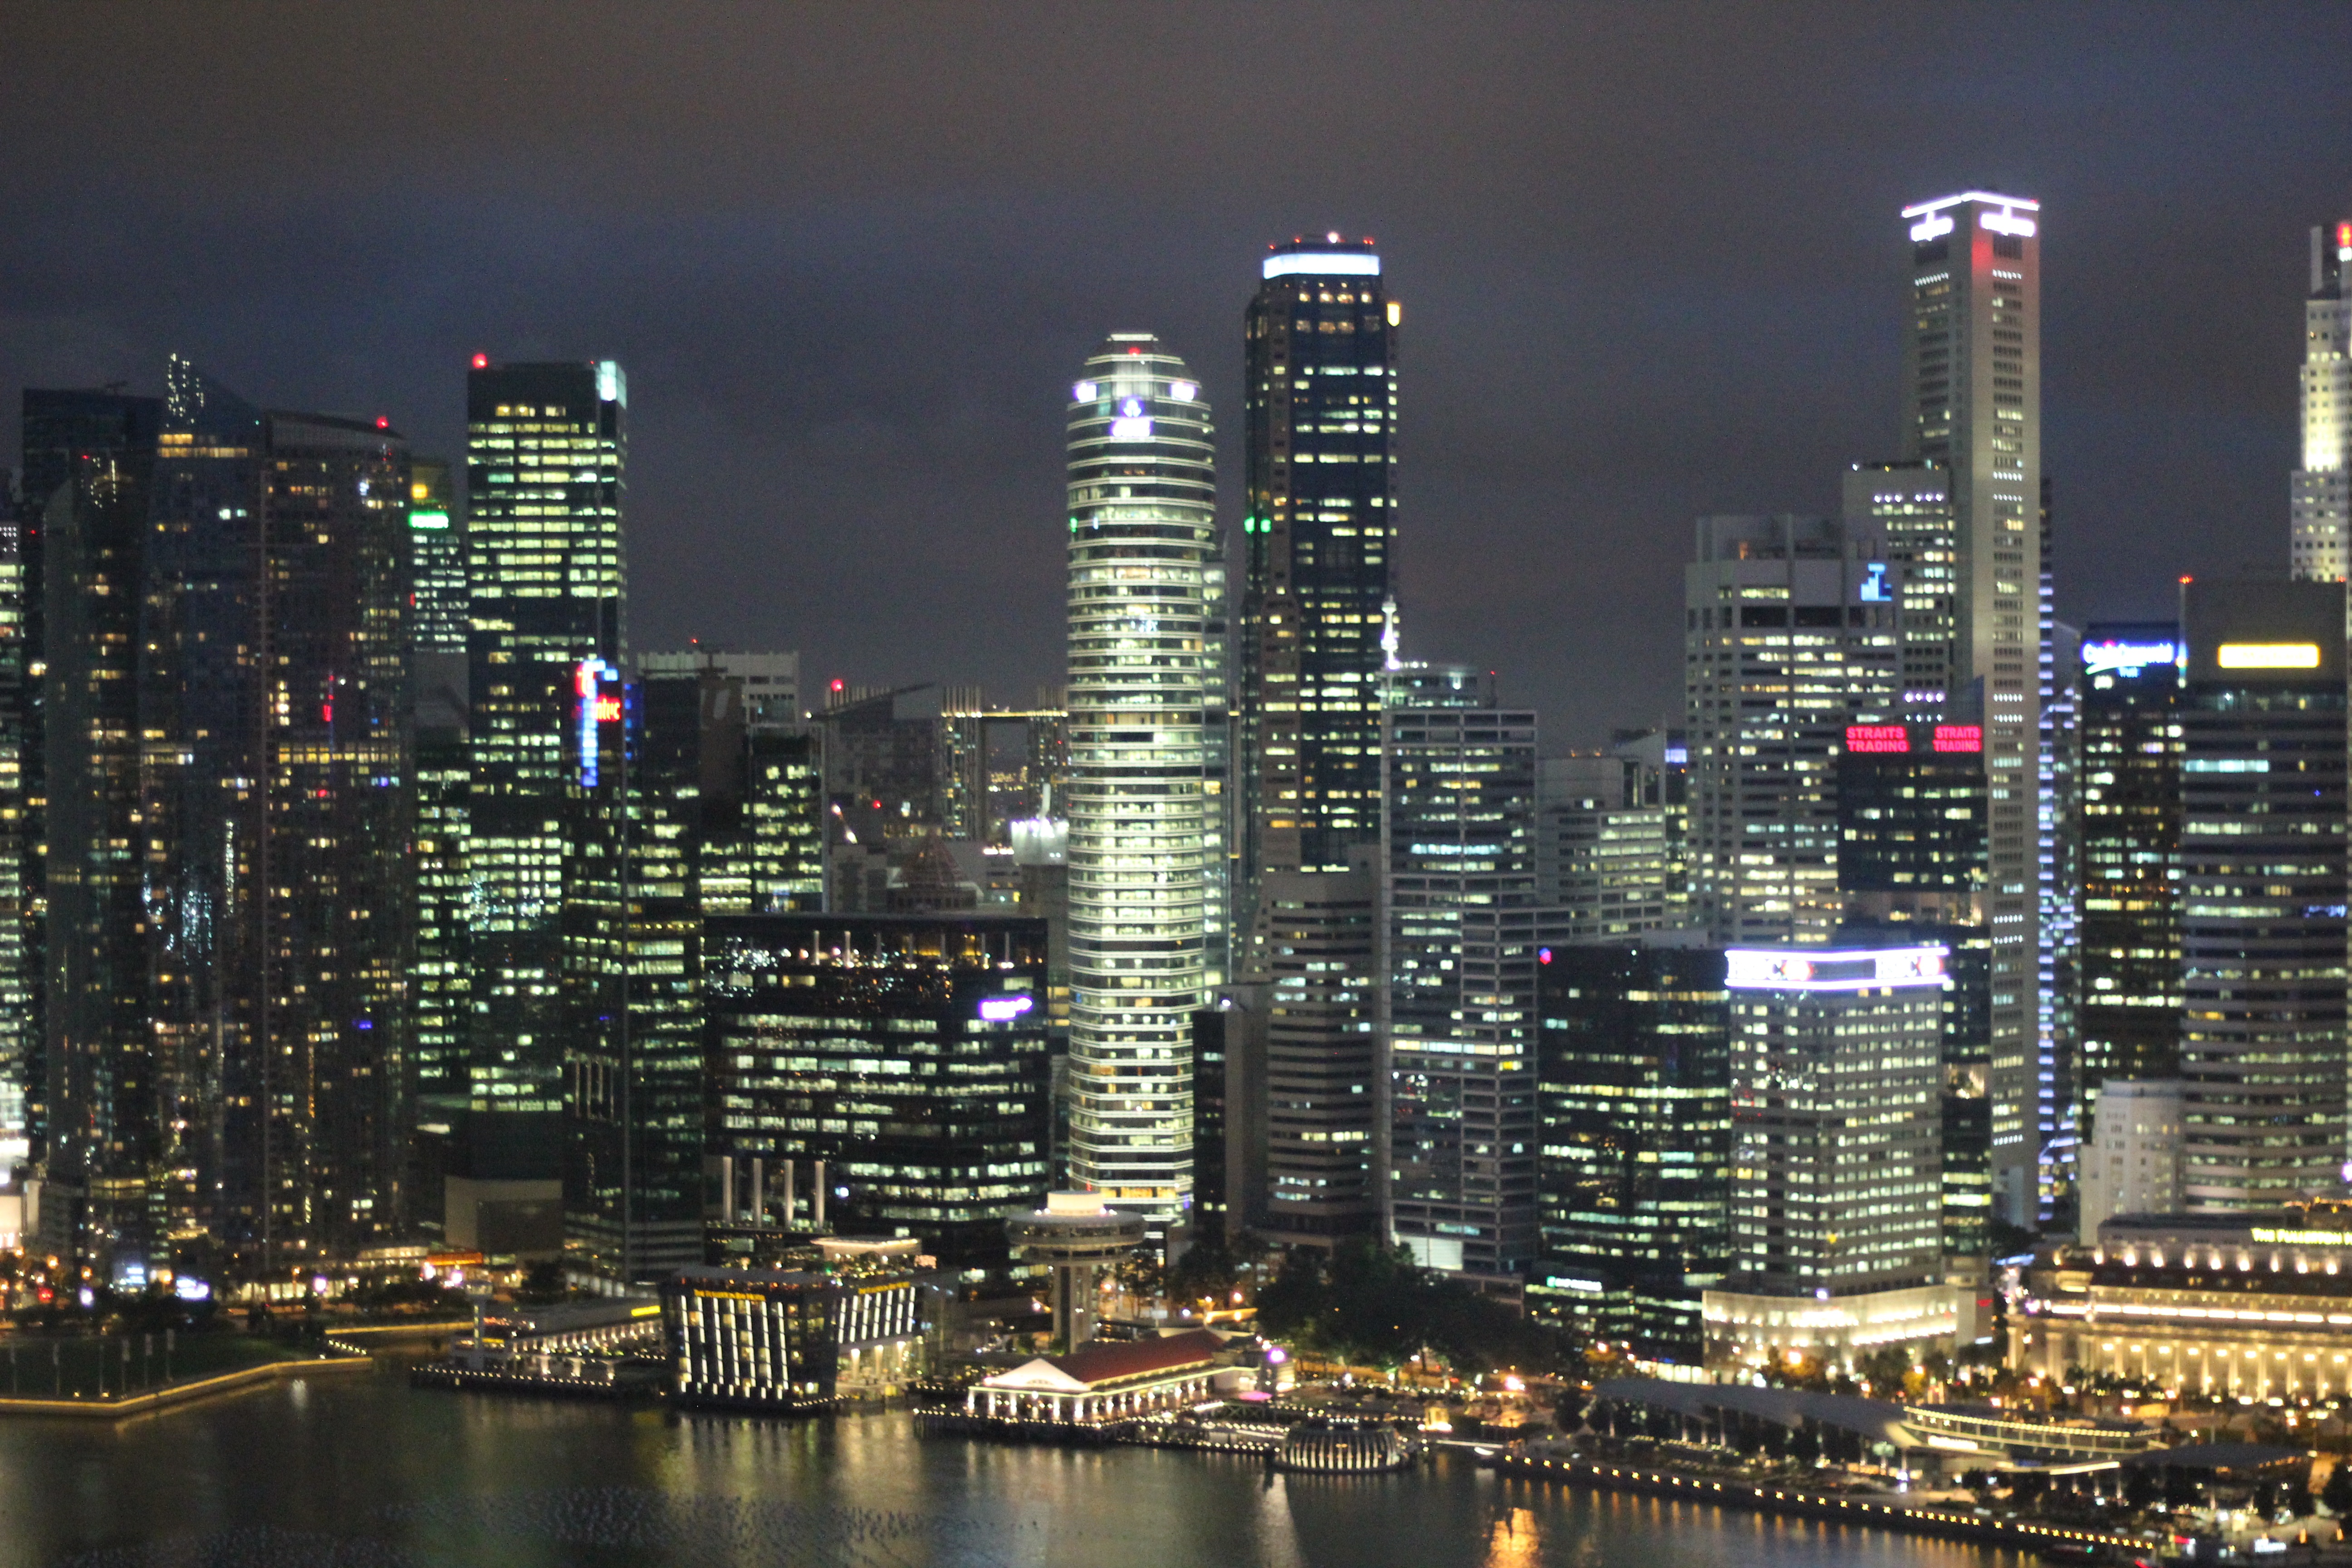
architecture, skyline, night, building, city, skyscraper, urban, cityscape, downtown, dusk, evening, chinese, reflection, tower, asia, tower block, singapore, metropolis, urban area, geographical feature, human settlement, metropolitan area, fullerton bay